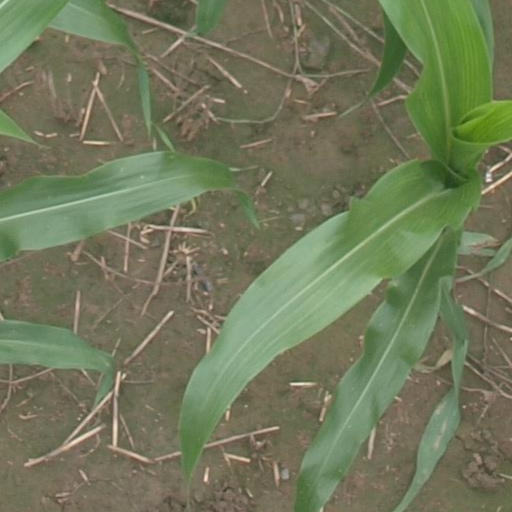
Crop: maize; corn